Narcissism

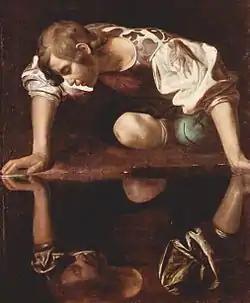
"Narcissus" (1597–99) by Caravaggio; the man in love with his own reflection

Narcissism is a self-centered personality style characterized as having an excessive preoccupation with oneself and one's own needs, often at the expense of others. Narcissism, named after the Greek mythological figure "Narcissus", has evolved into a psychological concept studied extensively since the early 20th century, and it has been deemed highly relevant in various societal domains.